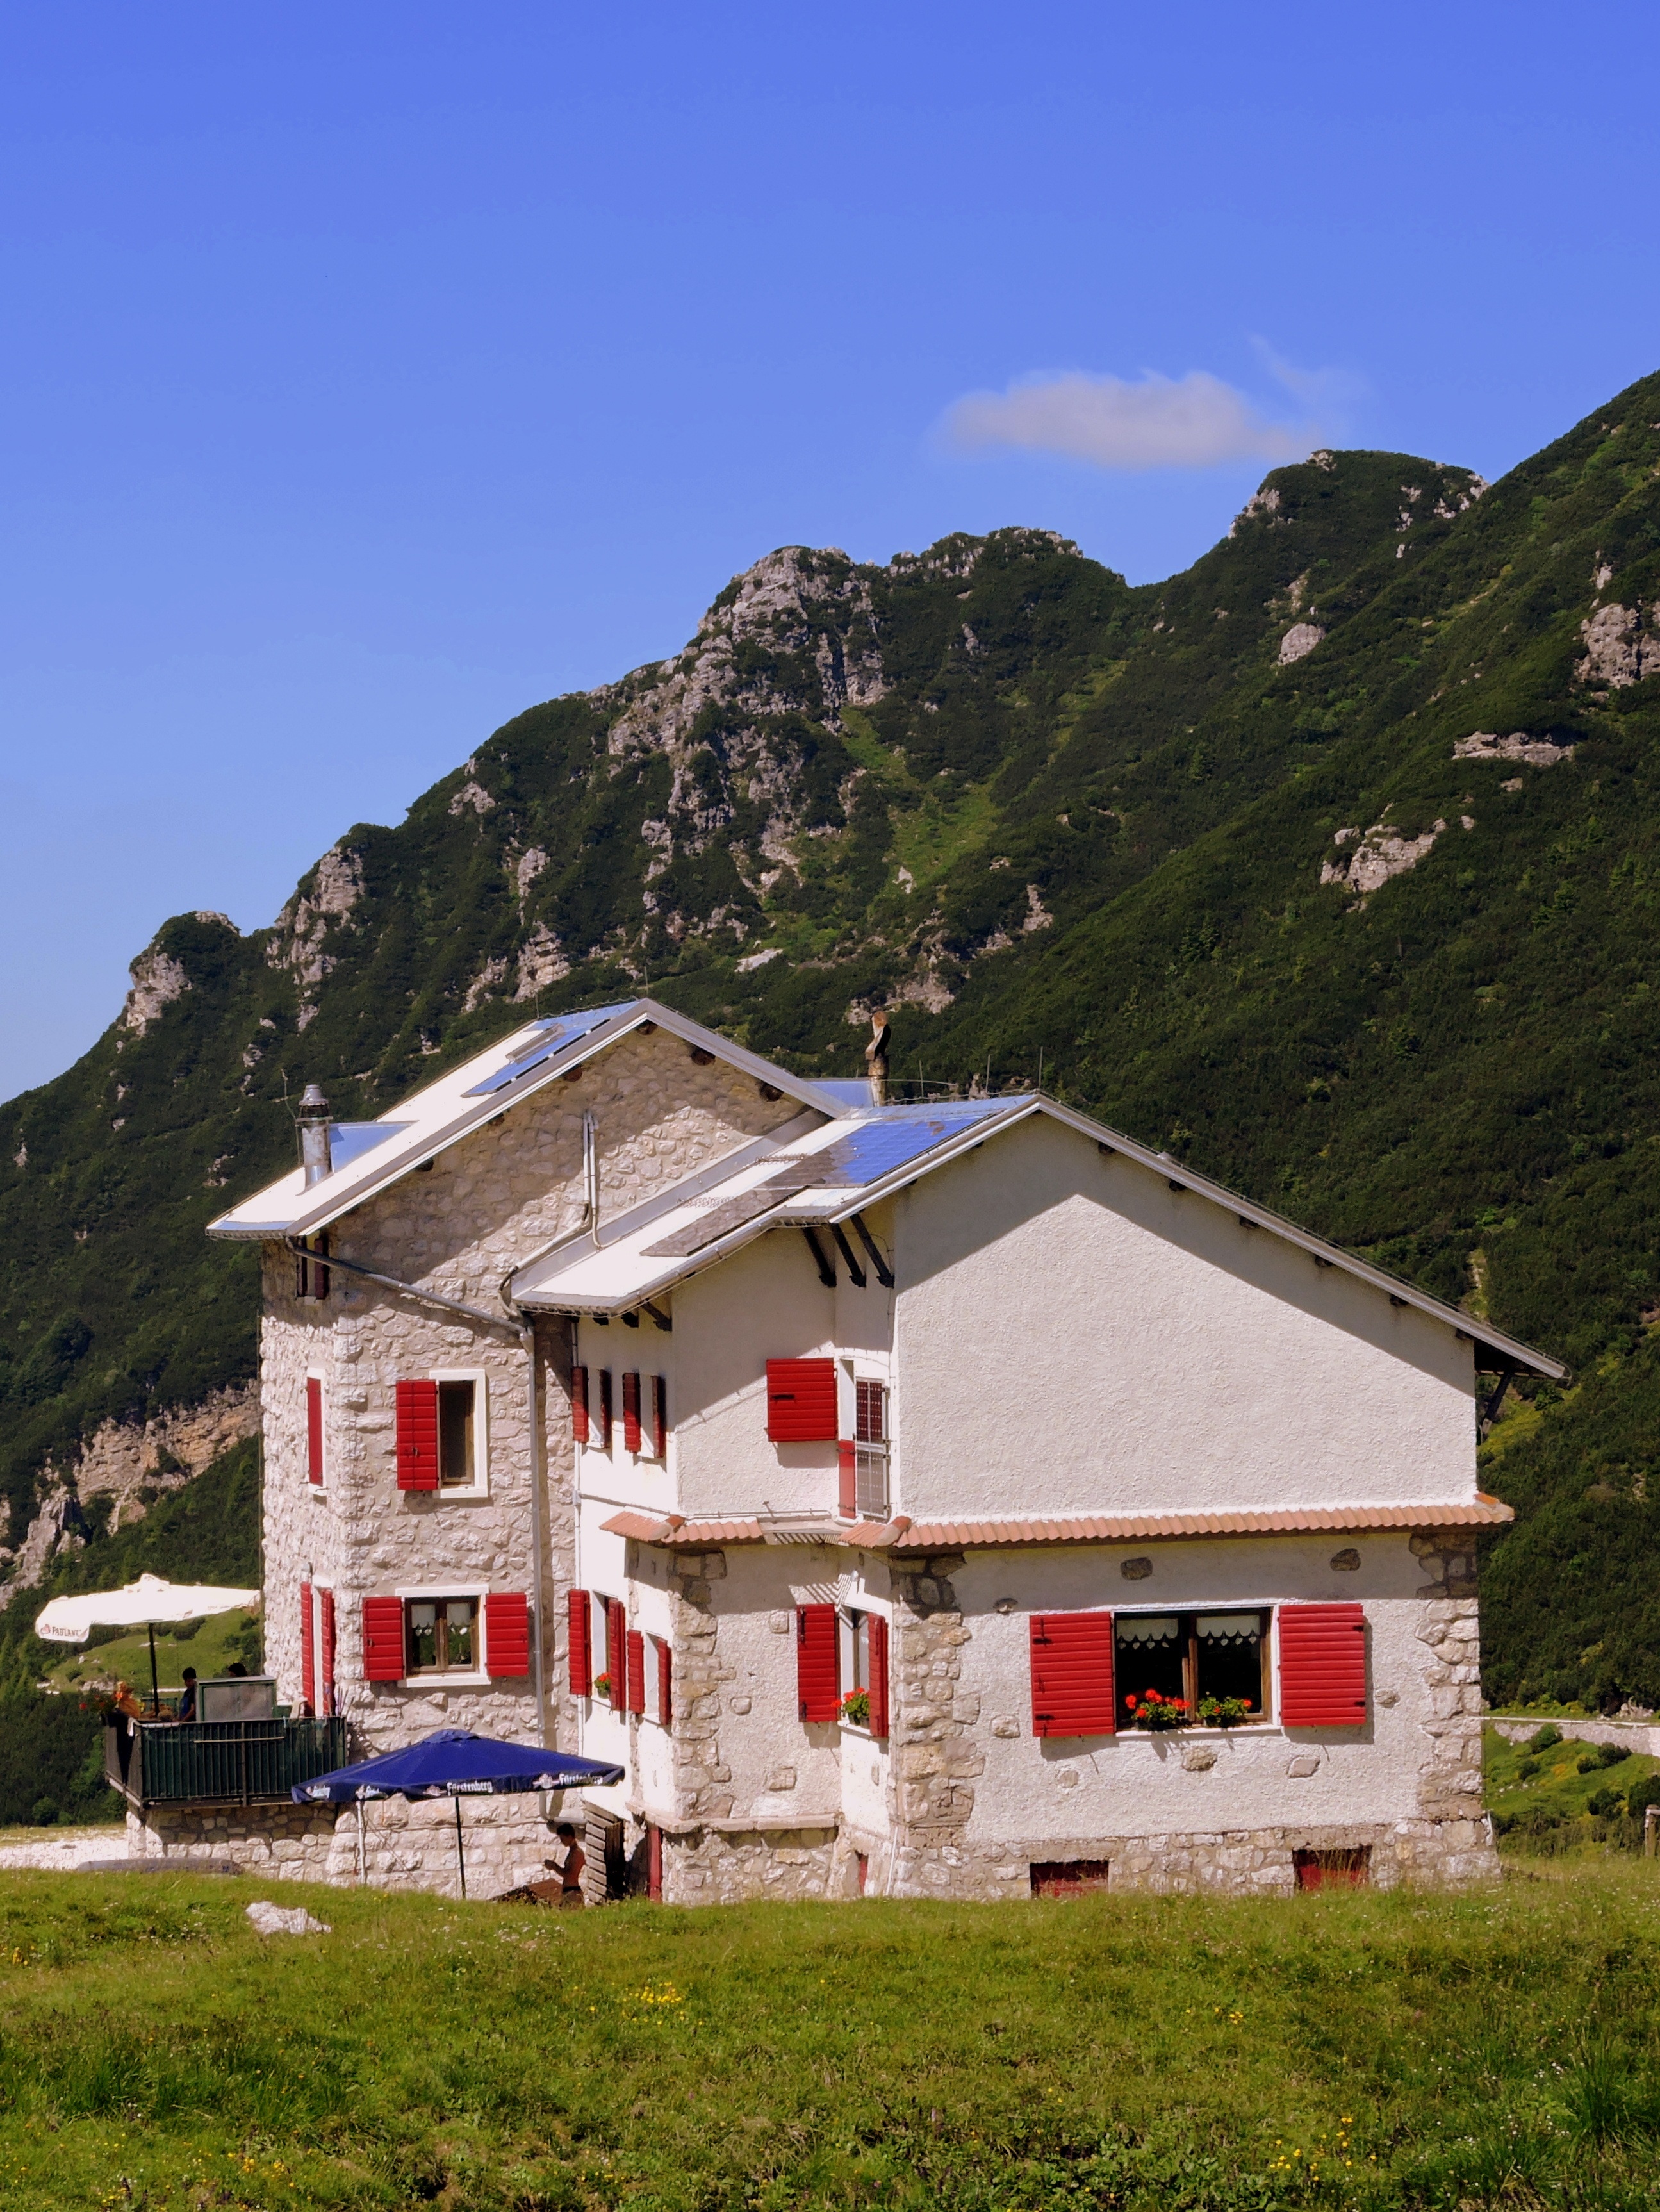
mountain, hiking, farm, house, building, barn, home, mountain range, hut, village, cottage, italy, prato, alps, farmhouse, refuge, estate, rural area, scalorbi, residential area, mountainous landforms